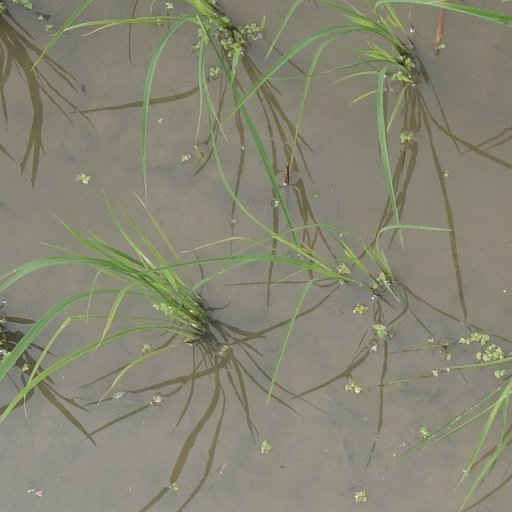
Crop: rice